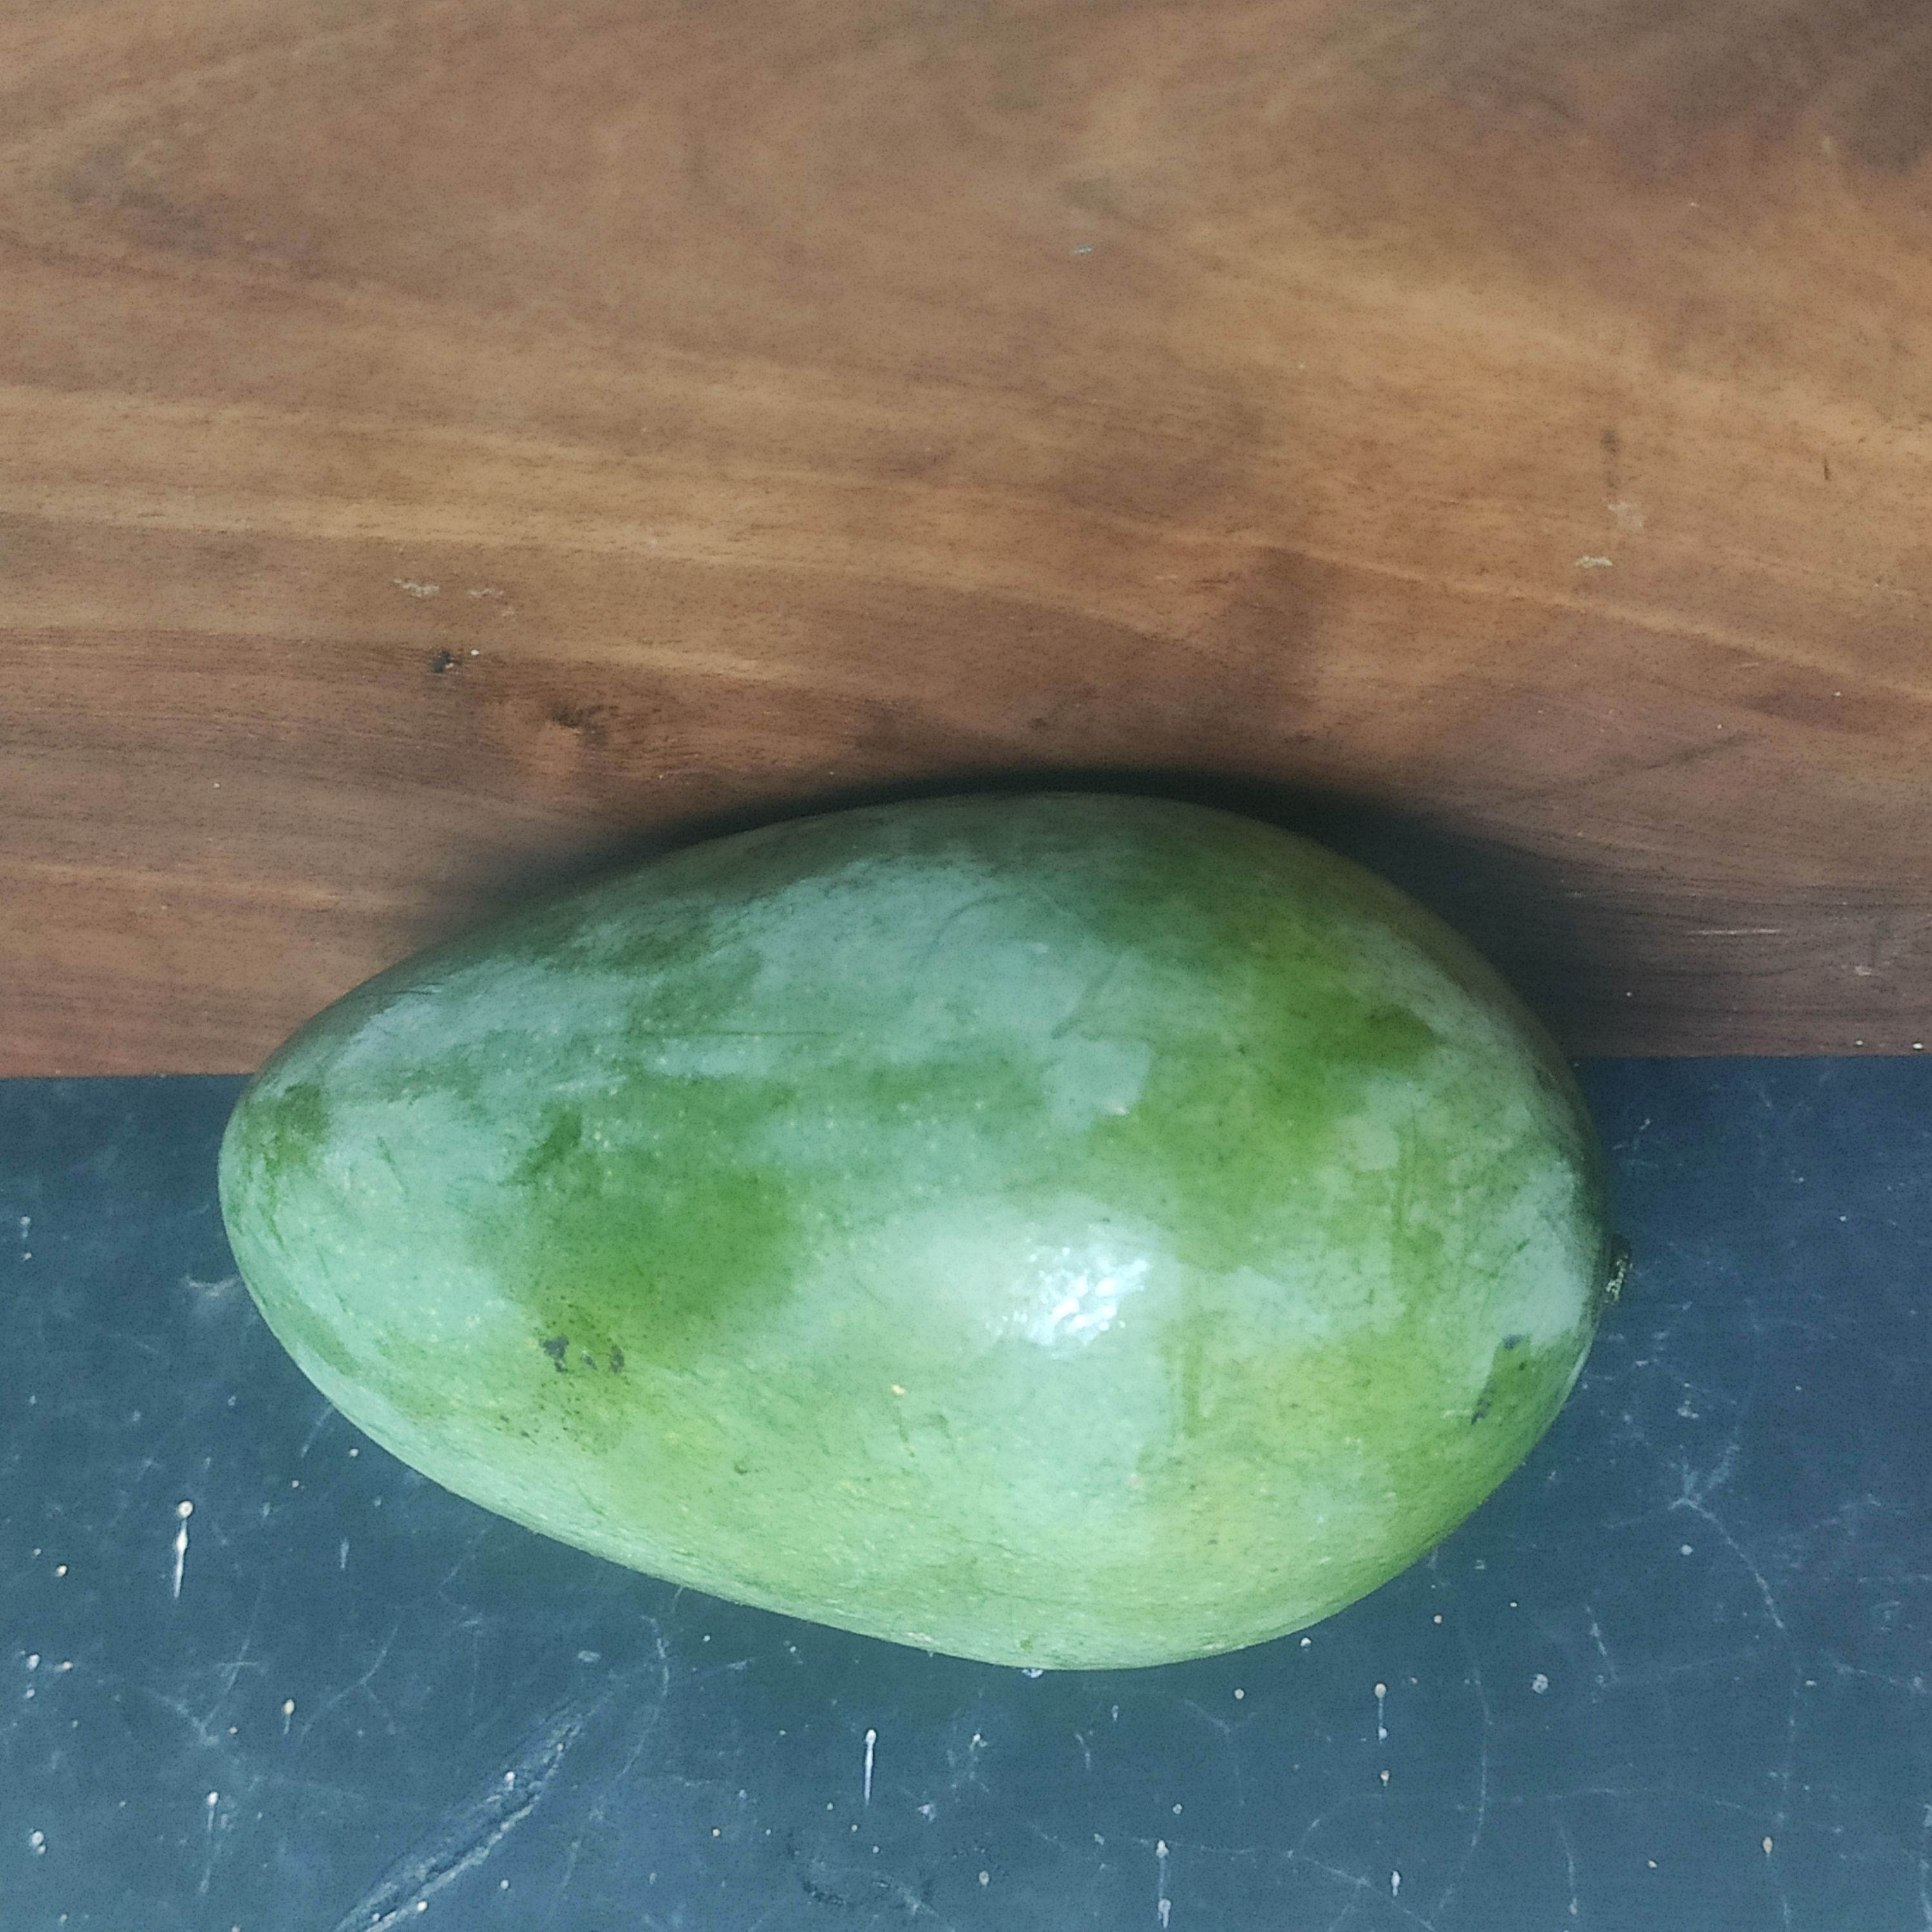
Fruit: mango
Grade: 1st-grade